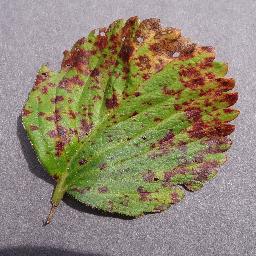
Label: Strawberry___Leaf_scorch